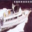
Label: ship